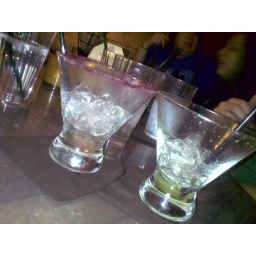
A couple of dead soldiers from our table in the tequila bar at EPCOT